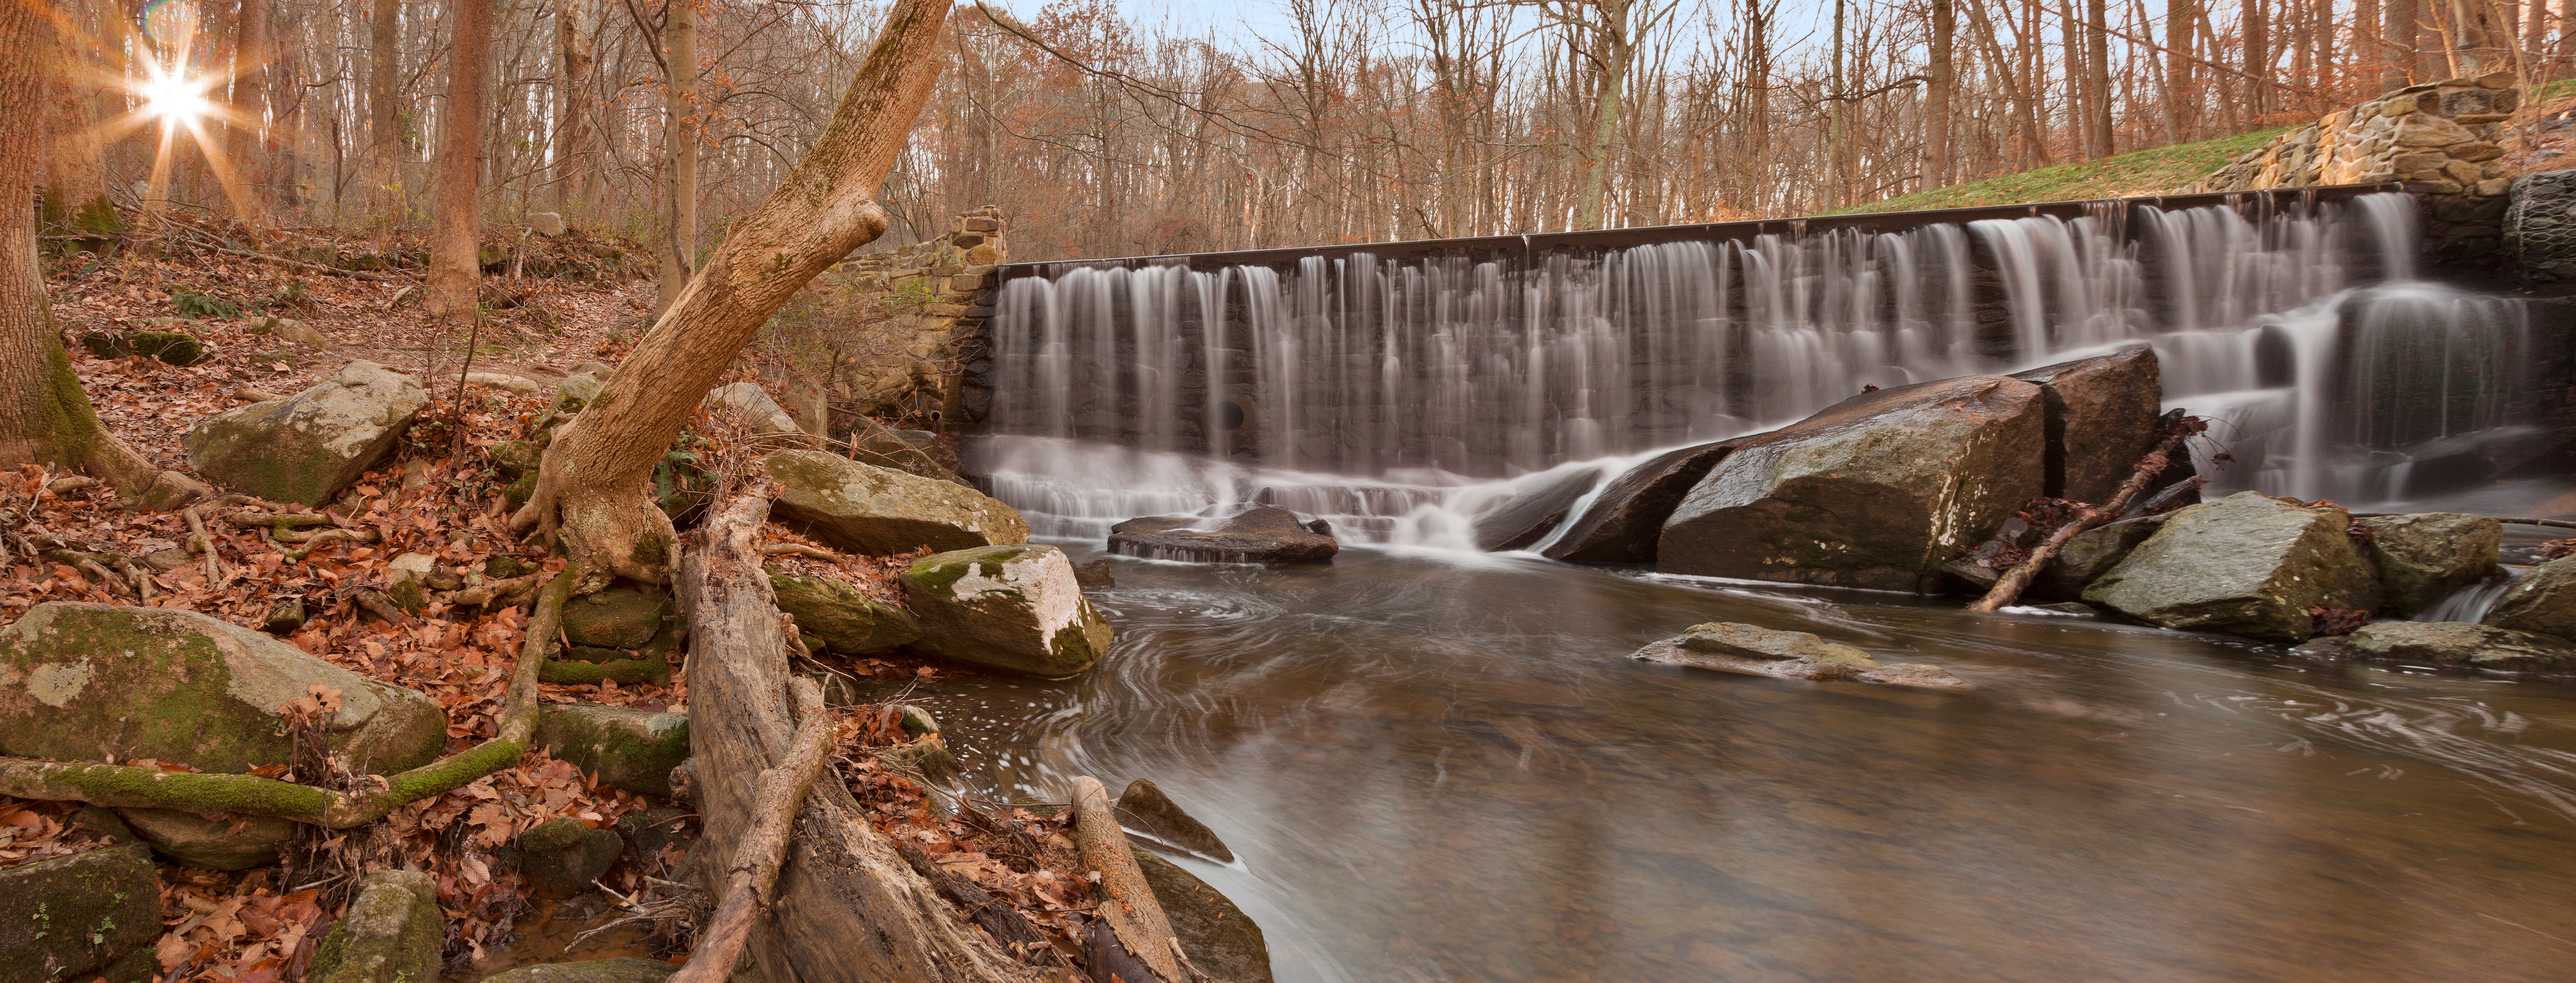
landscape, water, nature, forest, rock, waterfall, wilderness, glowing, wood, sun, sunrise, white, morning, fall, run, river, panorama, travel, motion, panoramic, foliage, stream, orange, green, golden, flow, red, flowing, scenic, colourful, natural, autumn, park, scenery, usa, america, brown, glow, colorful, yellow, tourism, body of water, trees, leaves, rocks, long, free, stones, exposure, american, background, gold, bright, falls, wideangle, stock, picture, cascades, beauty, horizontal, epic, beautiful, state, scene, image, united, habitat, vibrant, water feature, watercourse, states, maryland, nicolas, raymond, resource, somadjinn, freestockca, fluid, susquehanna, natural environment